J. M. W. Turner

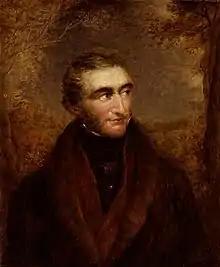
Turner, painted from memory by Linnell (1838)

In 1796, Turner exhibited "Fishermen at Sea", a nocturnal moonlit scene of the Needles off the Isle of Wight, an image of boats in peril. Wilton said that the image was "a summary of all that had been said about the sea by the artists of the 18th century" and shows strong influence by artists such as Claude Joseph Vernet, Philip James de Loutherbourg, Peter Monamy and Francis Swaine, who was admired for his moonlight marine paintings. The image was praised by contemporary critics and founded Turner's reputation as both an oil painter and a painter of maritime scenes.